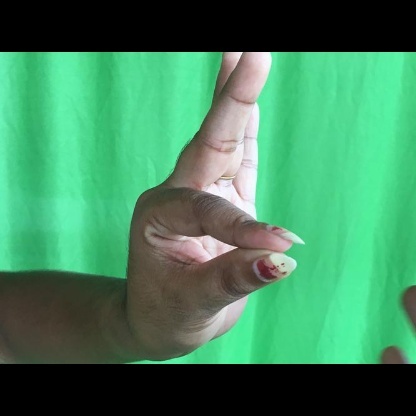
Mudra: Hamsasyam